USS New York (BB-34)

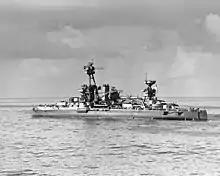
A large warship painted in camouflage pattern

Following the United States' entry into World War I, "New York", under the command of Captain Edward L. Beach, Sr., became flagship of Battleship Division 9 (BatDiv 9), commanded by Rear Admiral Hugh Rodman. She was sent to reinforce the British Grand Fleet in the North Sea, arriving at Scapa Flow on 7 December 1917. The ships of the U.S. fleet were assigned to the 6th Battle Squadron in the Grand Fleet, the American ships joined in blockade and escort. In December 1917, "New York" and the other U.S. battleships took part in several gunnery exercises. "New York" scored the highest score of the ships for her main battery, with an accuracy of 93.3 percent. Ultimately the "New York" was the best performer in these exercises, the only ship rated as "excellent" while many of her sisters received mediocre performance reviews.